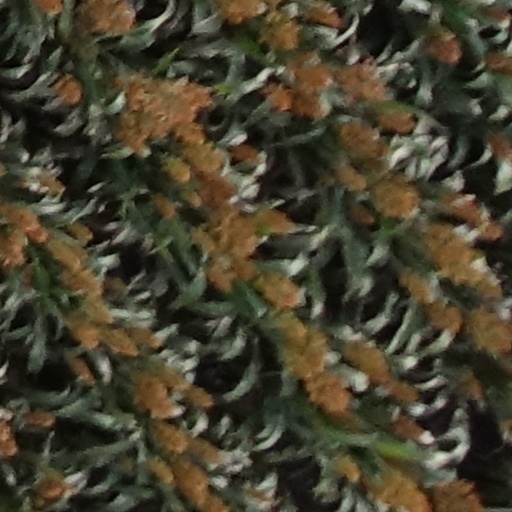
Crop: sorghum